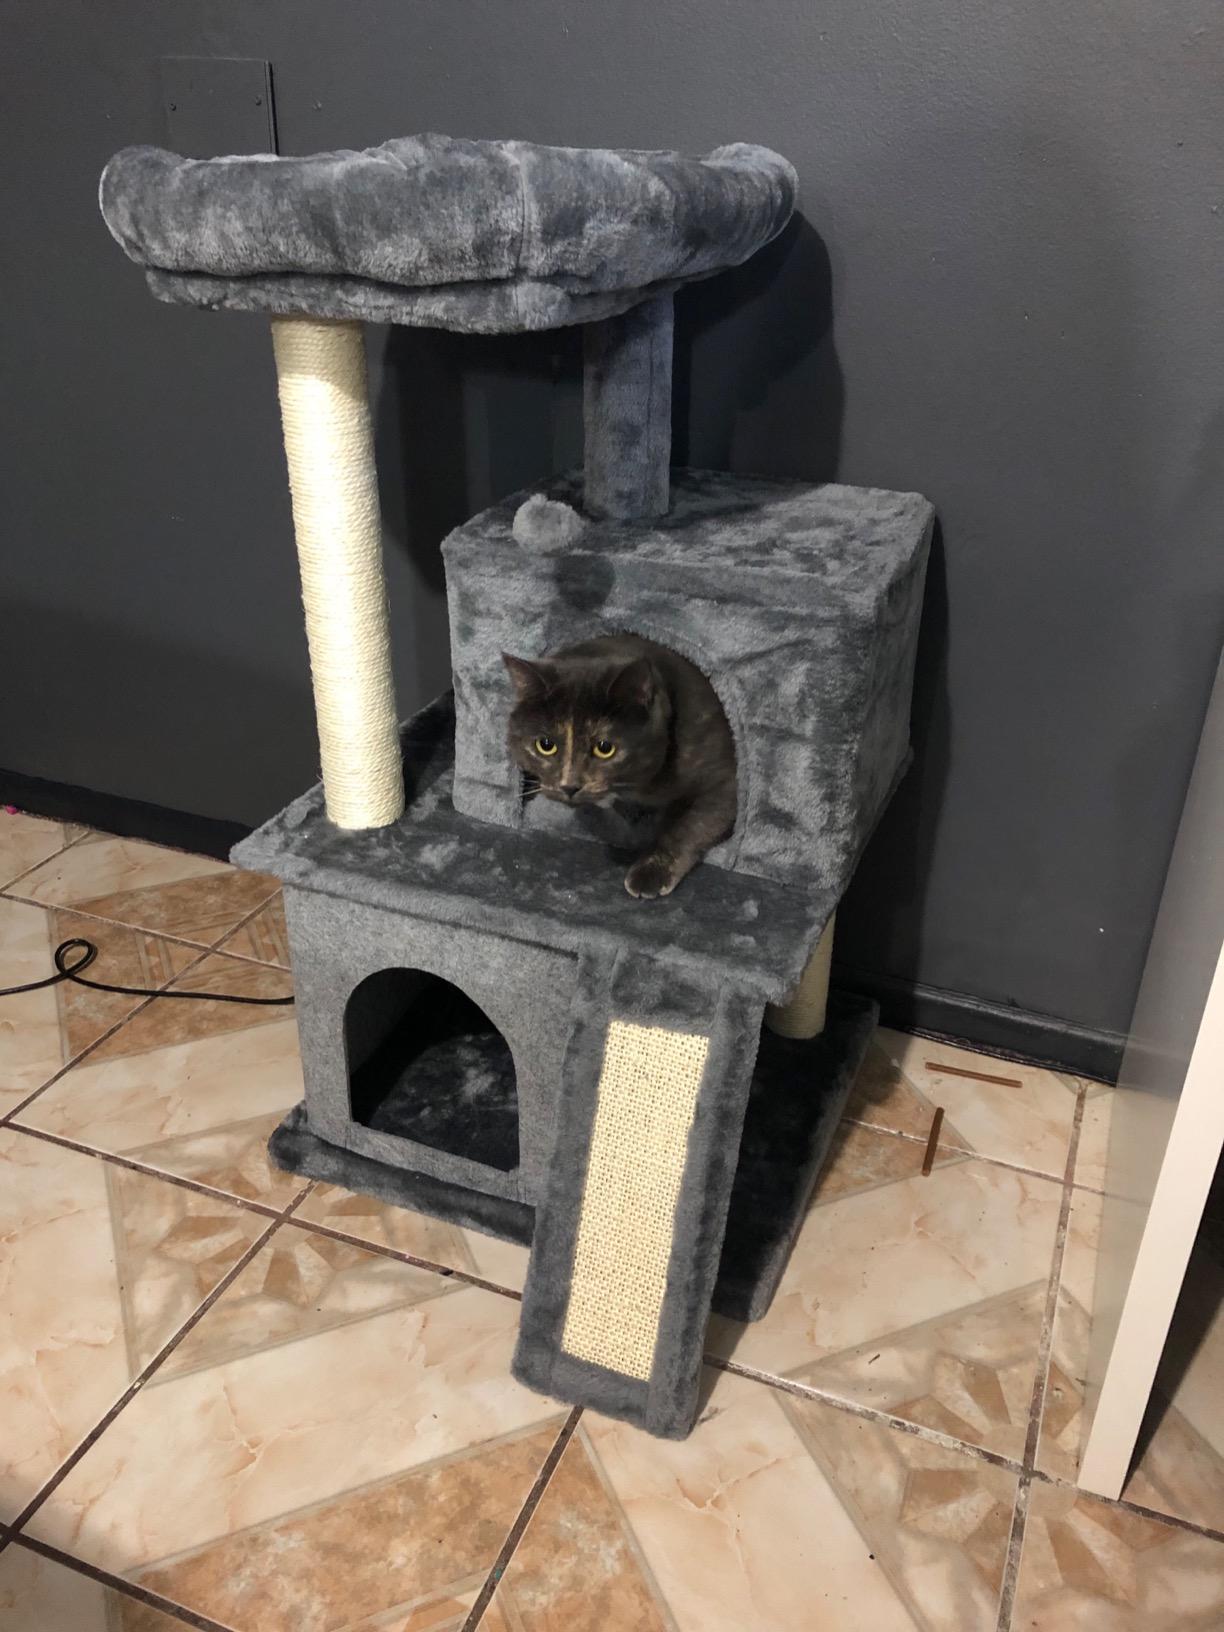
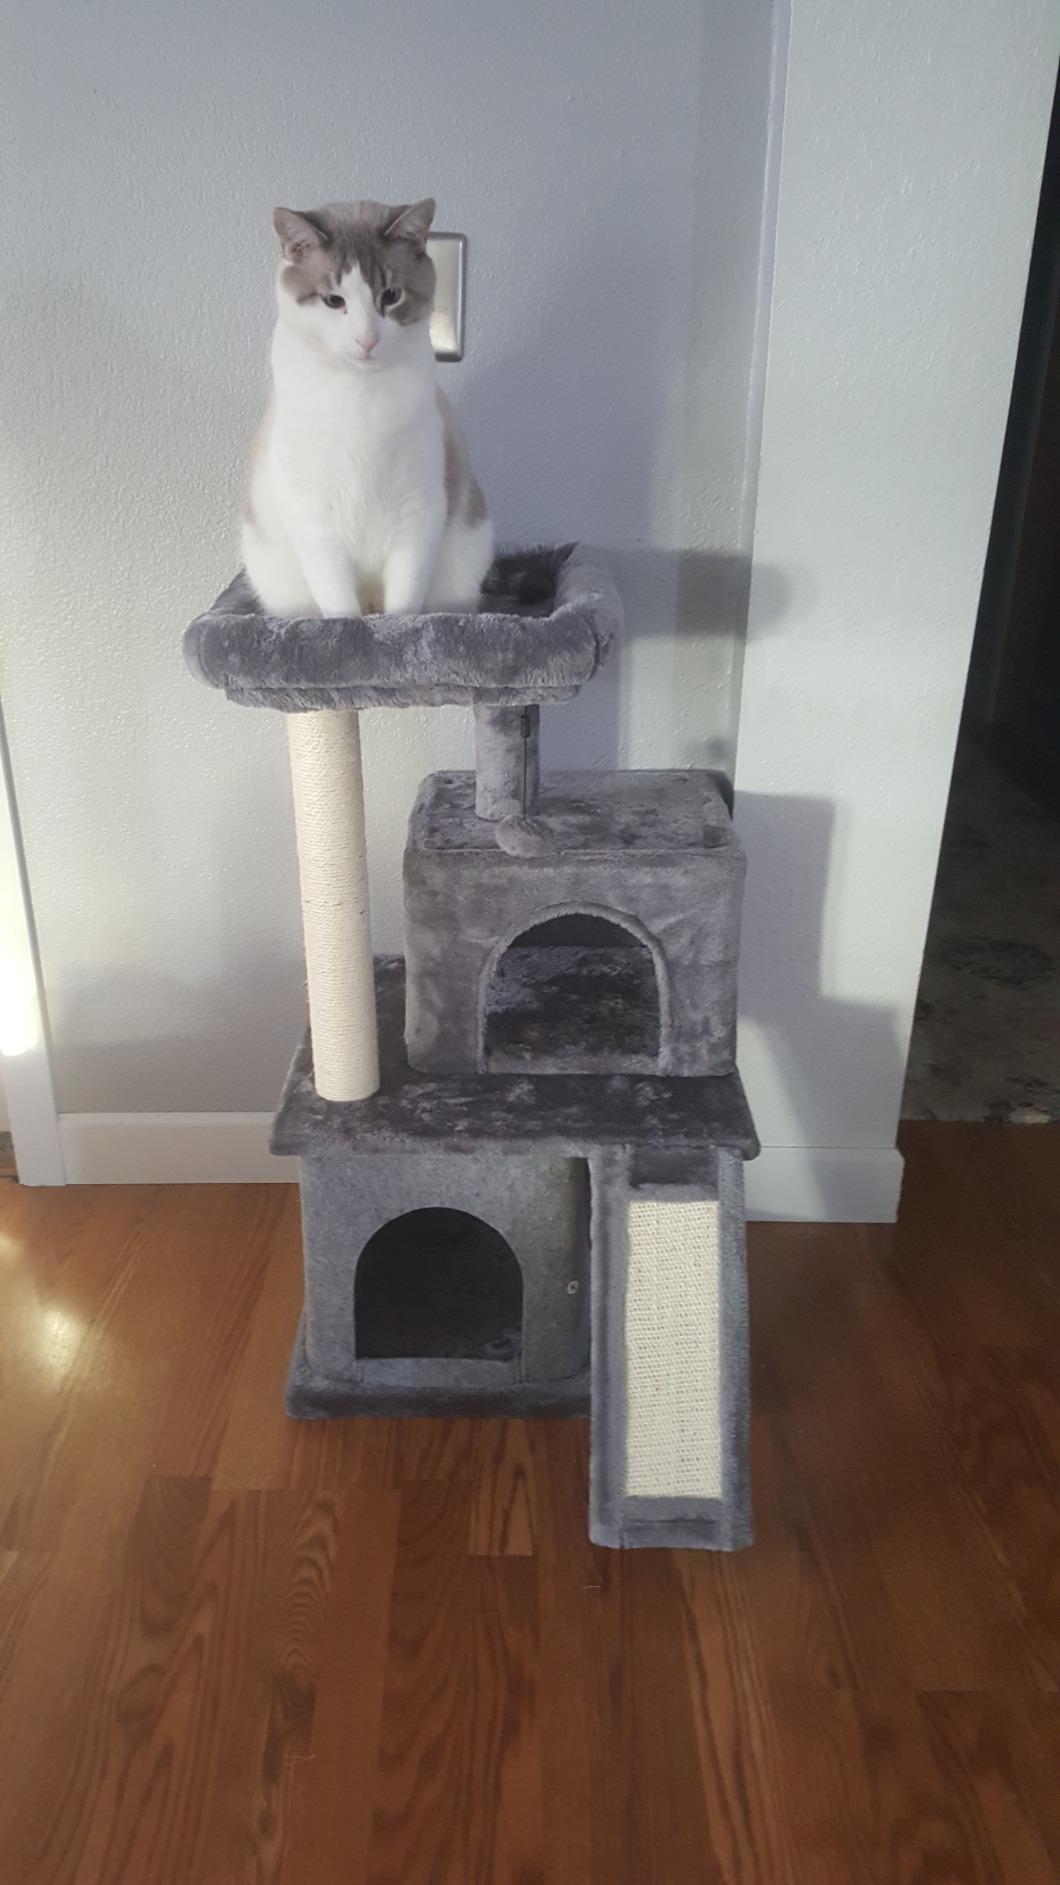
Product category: items_cat tree
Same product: yes